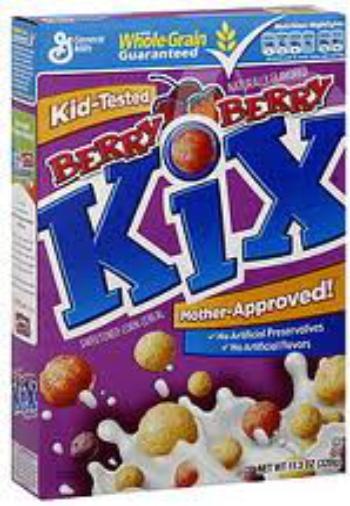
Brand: Berry Berry Kix
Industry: Food